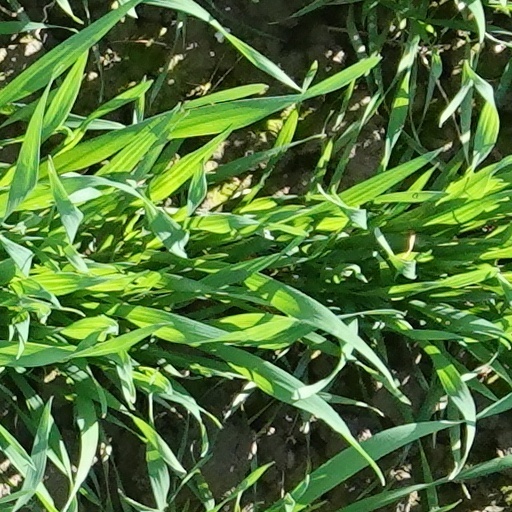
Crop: wheat